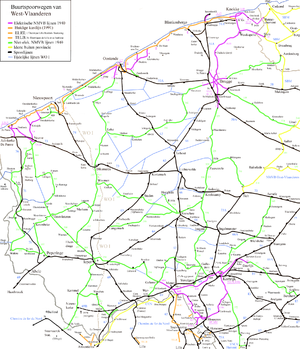
Le tramway de Courtrai a fonctionné dans cette ville de Belgique située dans la province de Flandre occidentale entre 1890 et 1963. Le réseau était construit à voie métrique.
Lignes de tramway de la Société nationale des chemins de fer vicinaux.
Le tramway de Bruges a fonctionné dans la ville de Bruges en Belgique entre 1890 et 1956. Le réseau était construit à voie métrique. Il était exploité par la Société nationale des chemins de fer vicinaux.